Benetton Formula

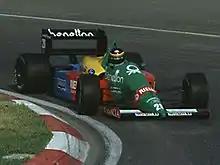
Thierry Boutsen driving the Benetton B188 at the 1988 Canadian Grand Prix

Fabi was dropped for the season in favour of Minardi driver Alessandro Nannini, ending Fabi's Formula One career. The B188 became the team's first naturally-aspirated car as Ford wished to concentrate development in light of the upcoming ban on turbocharged engines. The B188 was once again an improvement on its predecessor, suffering almost half the number of retirements and claiming seven podium finishes, all 3rd places. Boutsen had finished 3rd in Belgium, however both Benettons were disqualified from the race after the season had concluded for fuel irregularities. The team finished the season 3rd in the championship with 39 points.